Sanapia

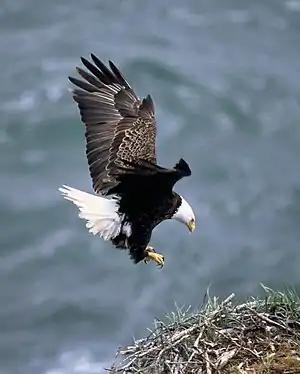
An eagle

Although Sanapia did not begin a career as a medicine woman until her mid-teens, from a very young age she received training from her mother and her maternal uncle, an Arapaho chief, both of whom were eagle doctors. Although her father, David, was a Christian and indifferent to Comanche spiritual practices, he did not interfere with the religious training of his daughter. She attended Cache Creek Mission School in southern Oklahoma from the age of 7 until 14 and during the summer holidays would develop a knowledge of herbal medicines.